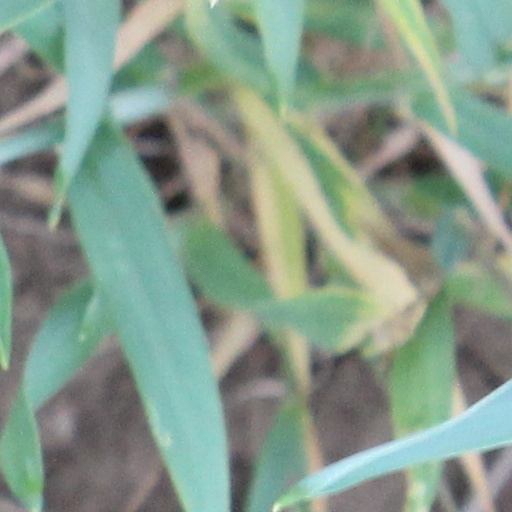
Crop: wheat